Body image disturbance

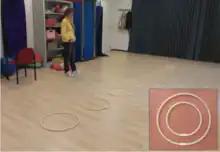
Hoop Training session. In the lower right corner: the perceived circumference of the hips is compared to the real one.

Compared to the classic cognitive-behavioral therapeutic paradigms, since the early 2000s, new treatments for body image disturbance have been developed focusing on the disorder's perceptual component. Mirror Exposure is a new cognitive-behavioral technique that aims to reduce experiential avoidance, reduce bodily dissatisfaction, and improve one's misperception of one's body. During the exposure therapy, patients are invited to observe themselves in front of a large full-length mirror. There are different types of mirror exposure: guided exposure; unguided exposure; exposure with mindfulness exercises; and cognitive dissonance-based mirror exposure. To date, few studies have investigated the effects of mirror exposure in patients with body image disturbance. In the "International Journal of Eating Disorders", Key "et al" (2002) conducted a non-randomized trial in a clinical sample and compared a body image group therapy with or without mirror exposure. They found a significant improvement in body dissatisfaction only in the mirror exposure therapy group. Despite the positive evidence, in 2018, a review in "Clinical Psychology Review" suggests that Mirror Exposure has a low-to-medium effect in reducing body image disturbance and further studies are needed to improve it.